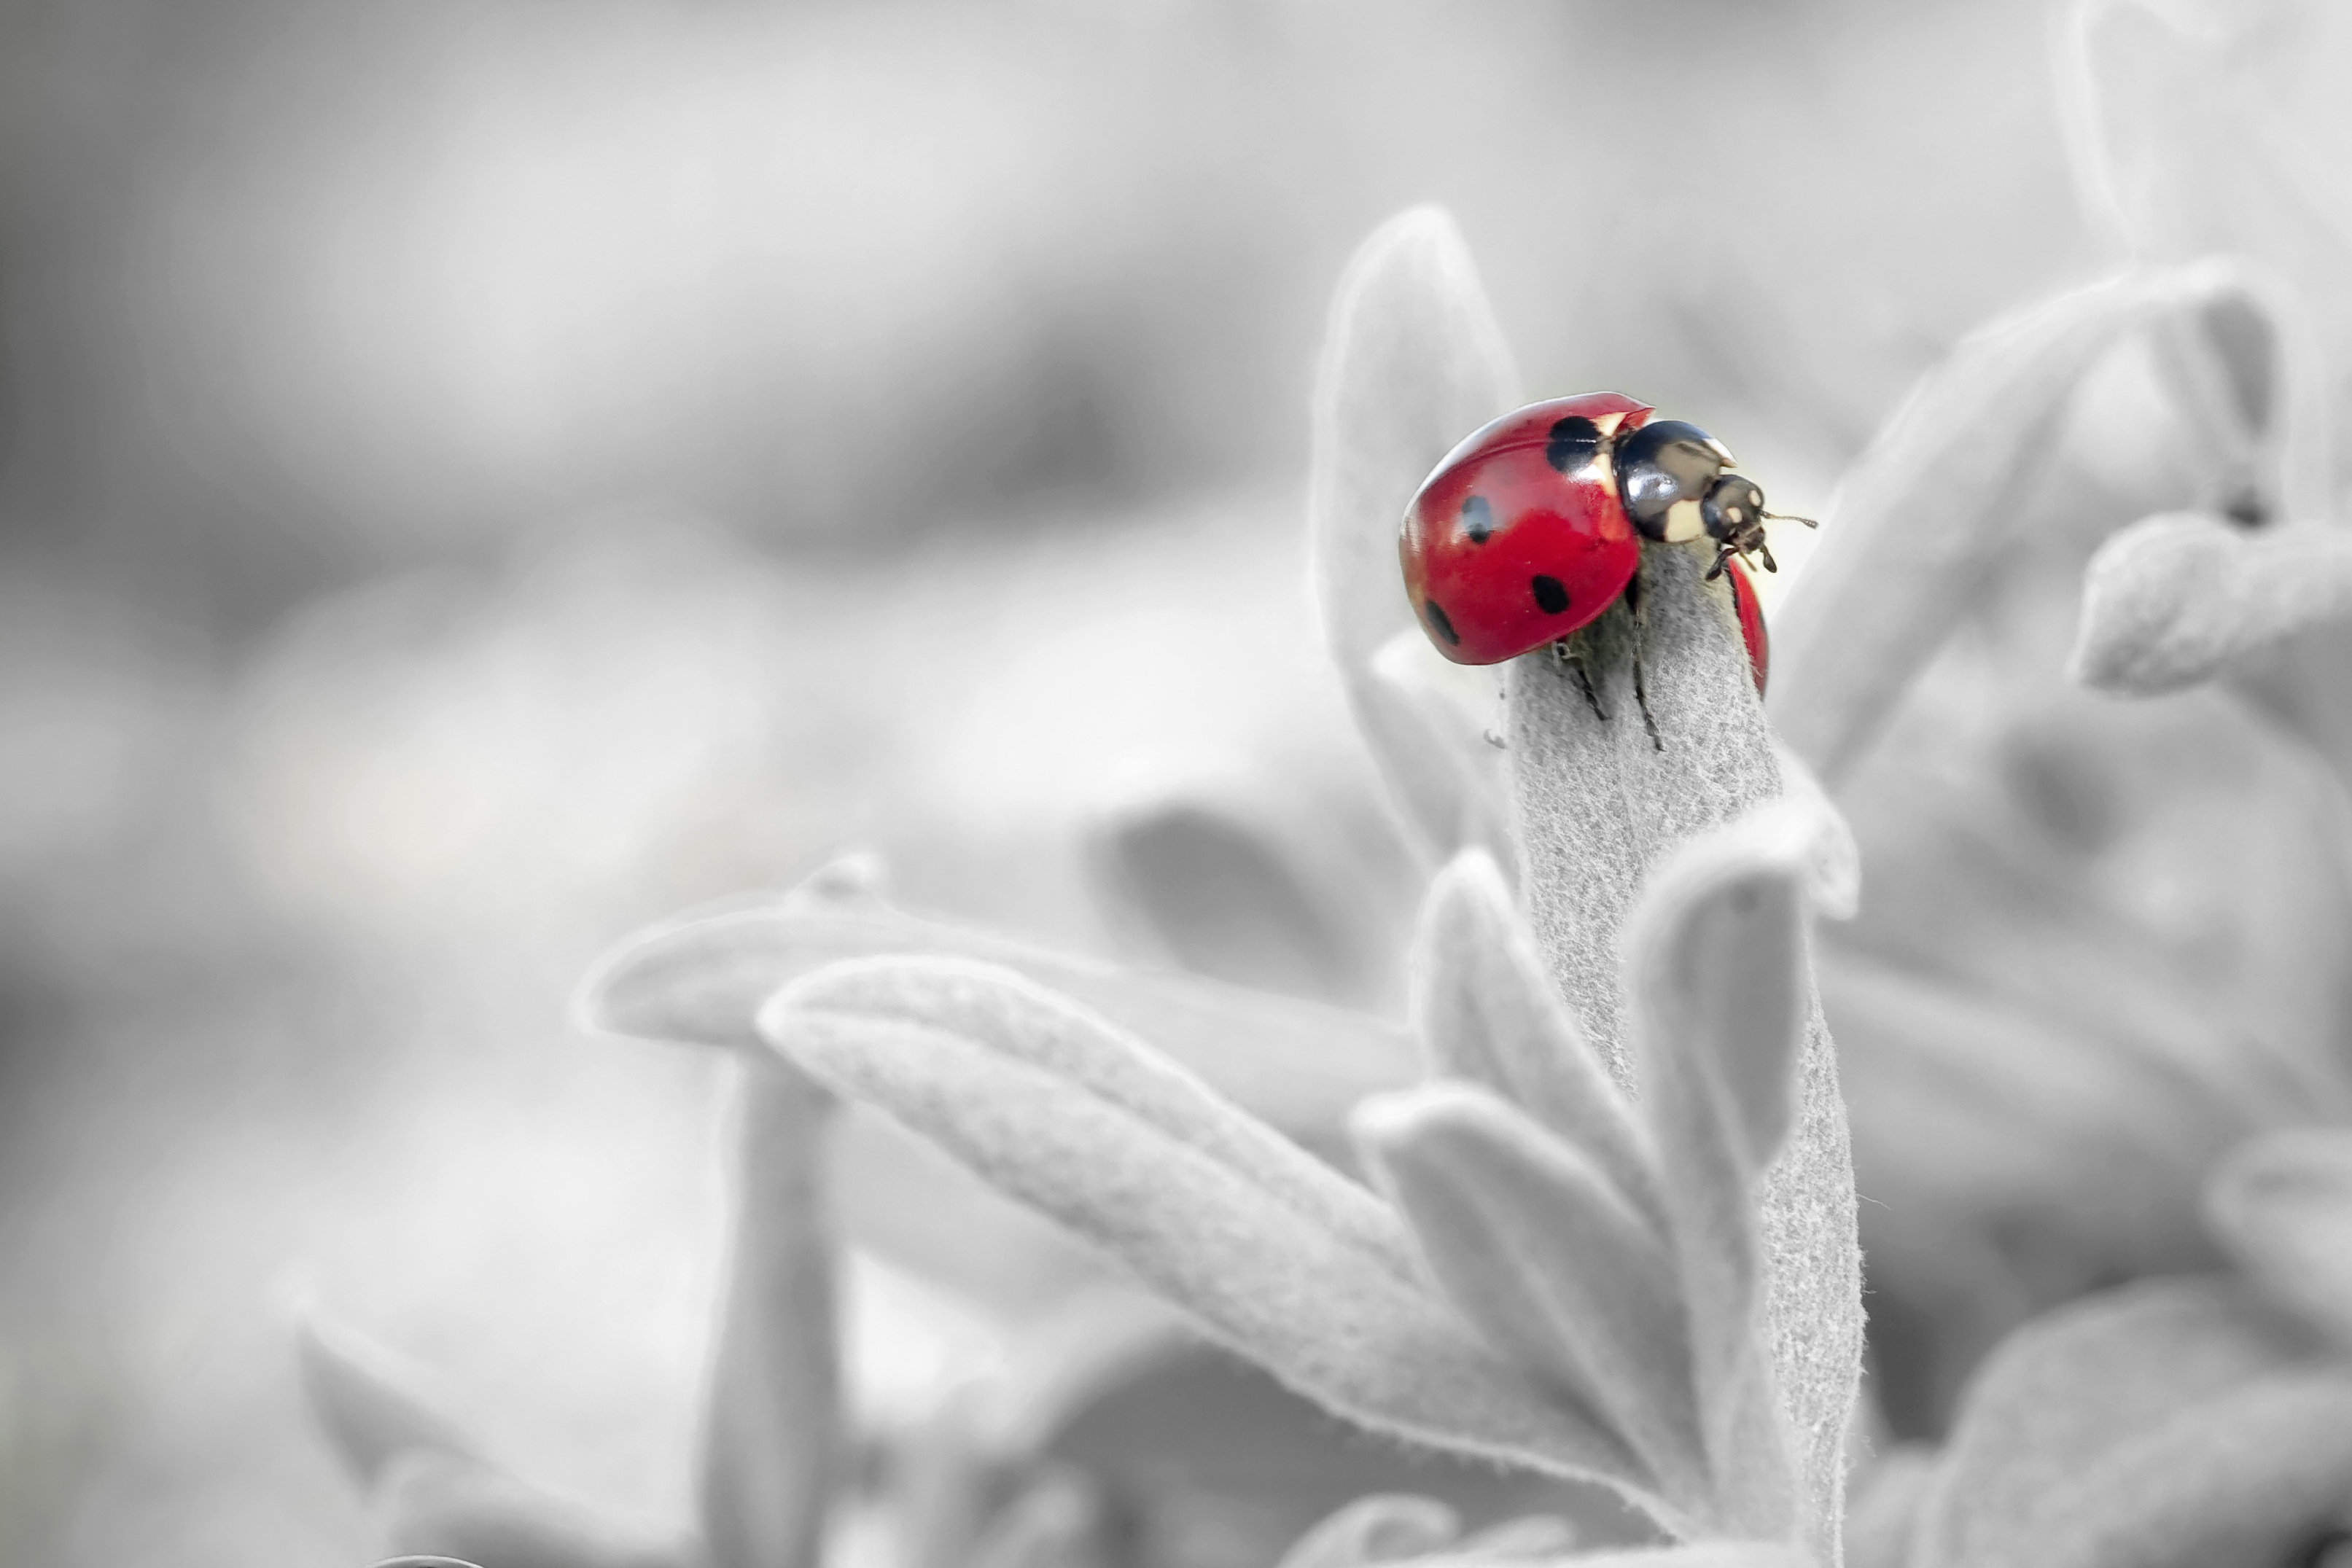
hand, nature, black and white, plant, white, photography, leaf, flower, petal, red, insect, macro, ladybug, black, monochrome, flora, ladybird, close up, beetle, macro photography, monochrome photography